House hippo

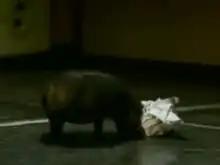
The house hippo pushing a piece of paper

The spot shows footage and describes the behaviour of the "North American house hippo", a fictional animal found "throughout Canada, and the eastern United States". The animal is described as sleeping for 16 hours per day, and enjoying a diet of raisins, chips and "crumbs from peanut butter on toast". The hippo is shown foraging in a kitchen, confronting a house cat, and making a nest from lost mittens to go to sleep.